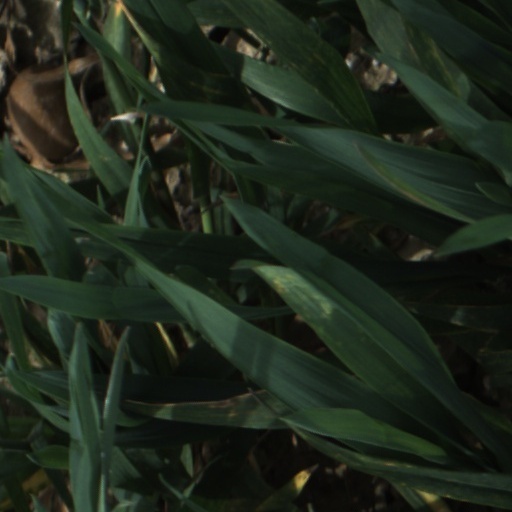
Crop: wheat